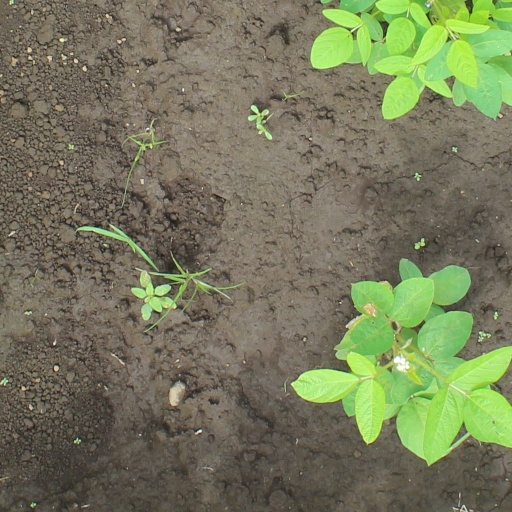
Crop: soybean